Alexander Vasiliyevich Golovin

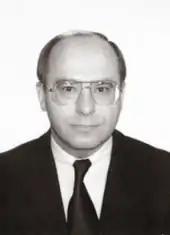

Alexander Vasiliyevich Golovin (5 December 1949 – 27 October 2023) was a Russian diplomat with the rank of Plenipotentiary Ambassador.